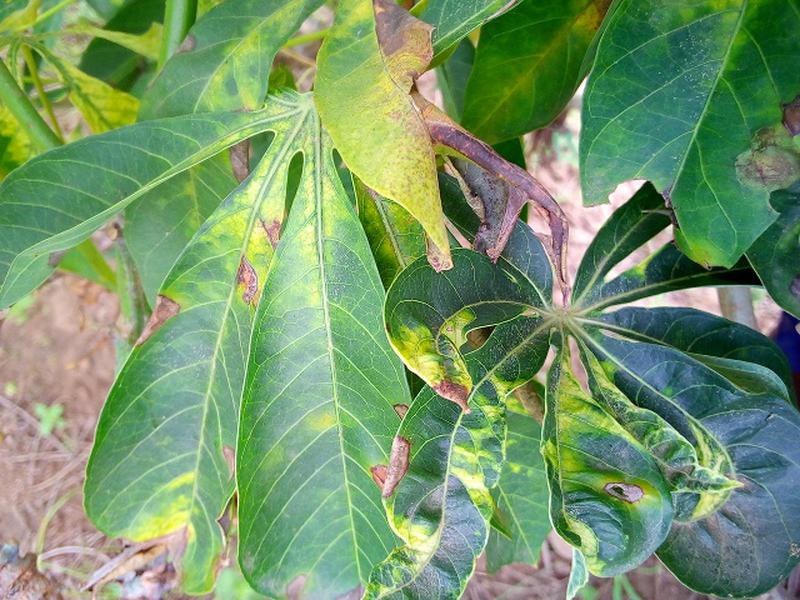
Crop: cassava
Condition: mosaic_disease